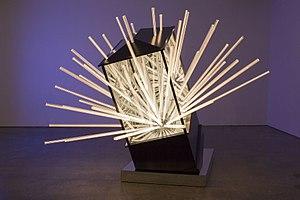
Hans Kotter est un artiste contemporain allemand.